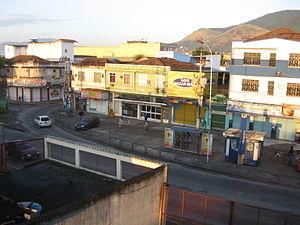
Mesquita est une ville brésilienne de l'État de Rio de Janeiro. Sa population était estimée à 168 403 habitants en 2010. La municipalité s'étend sur 39 km².